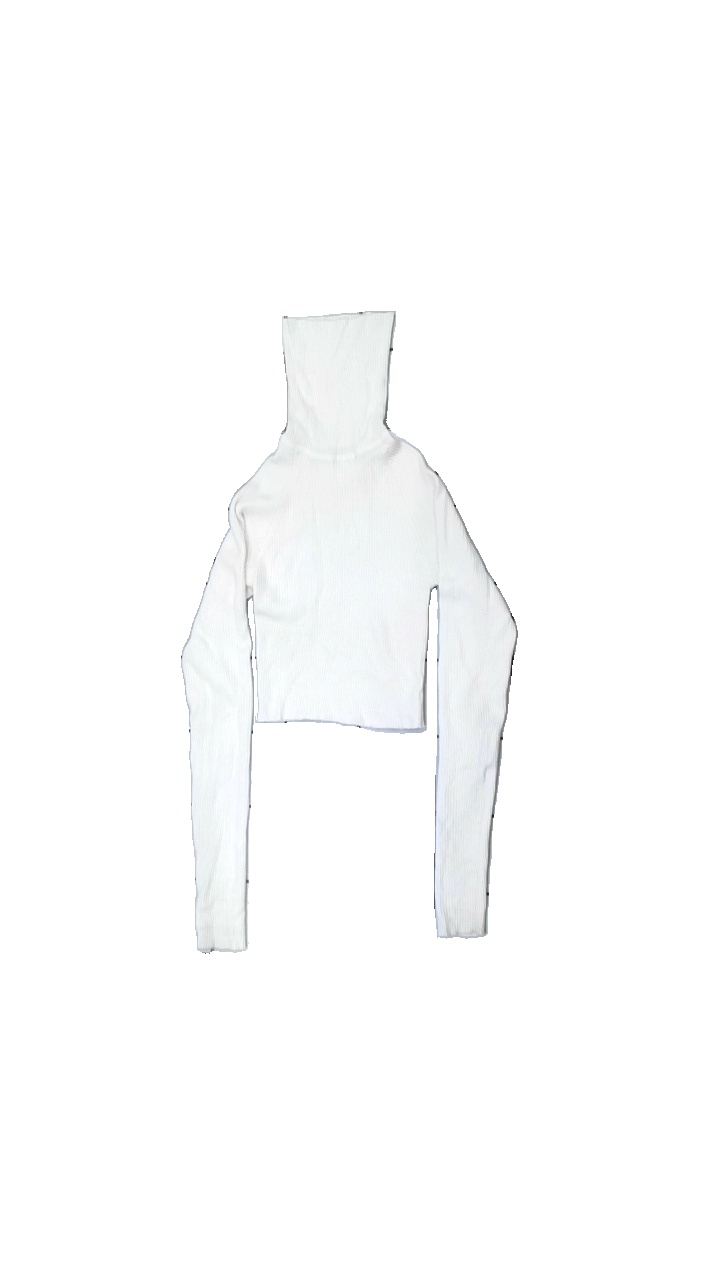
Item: Top (Ladies)
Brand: Gina Tricot
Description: White top from Gina Tricot, size XS. Poor condition.
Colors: White
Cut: Regular, Tight
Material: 87% cott, 13% cont?
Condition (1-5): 2
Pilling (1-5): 5
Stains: Minor
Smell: Minor
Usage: Export
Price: <50